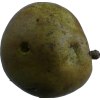
Label: pear